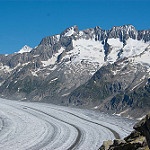
Label: glacier